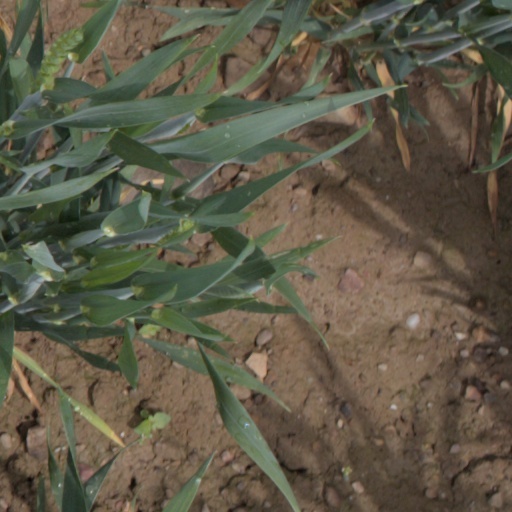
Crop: wheat